Regal Shocker

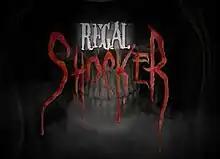
Revival series title card

Regal Shocker is a Philippine television drama horror series broadcast by GMA Network, IBC and TV5. Directed by Emil Cruz Jr., Argel Joseph, Salvador Royales, Artemio Marquez, Topel Lee, Rahyan Carlos, Lore Reyes, Toto Natividad, Rico Maria Ilarde, Lawrence Fajardo, Soxie H. Topacio and Rich Alfonso, it aired from 1985 to 1990. The show returned from November 5, 2011 to April 28, 2012. The show feature Filipino stories involving the supernatural and the macabre. The show's recurring character is the Grim Reaper, who appears to narrate the stories.